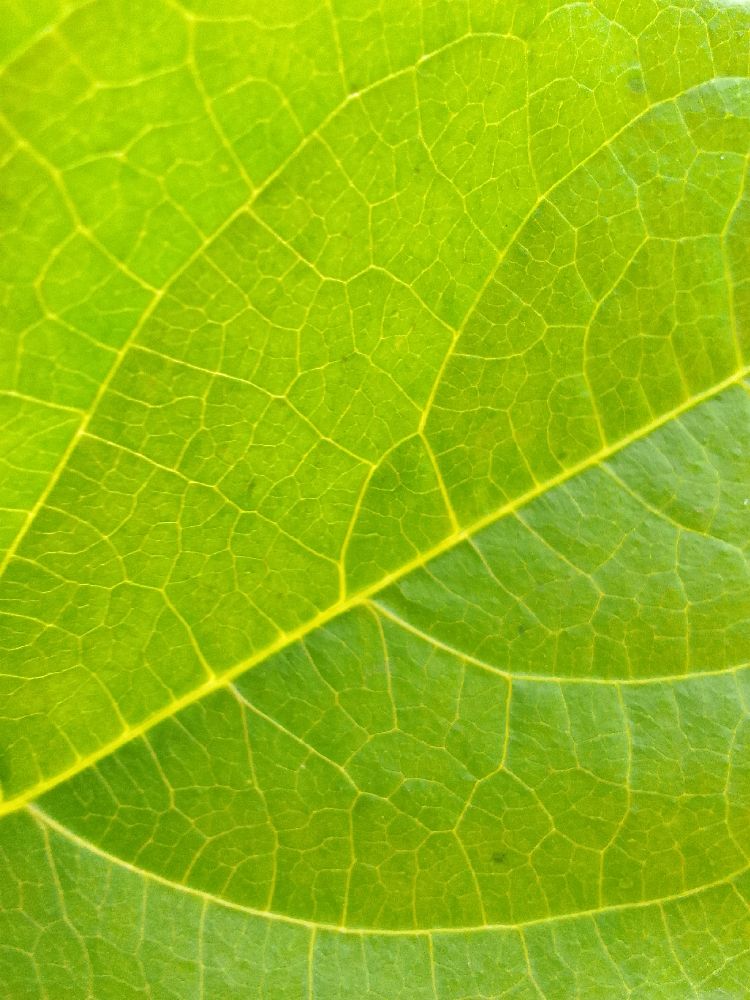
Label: healthy